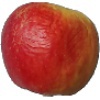
Label: red_yellow_apple